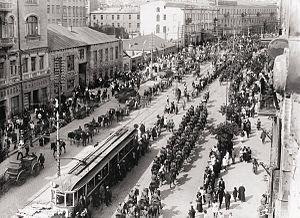
L'opération Kiev est une tentative de la Deuxième République de Pologne, alors dirigée par Józef Piłsudski, pour prendre le contrôle de l'Ukraine centrale et orientale, ou du moins d'une partie significative de ces régions, à la fois contre les troupes irrégulières ukrainiennes et la Russie soviétique. Le but avoué de l'opération était de créer une Ukraine indépendante alliée à la Pologne ; une partie de la population ukrainienne voyait cela comme une nouvelle occupation, et de fait les Ukrainiens combattirent aussi bien du côté polonais que dans les rangs de l'Armée rouge. C'est une des principales opérations militaires de la guerre russo-polonaise de 1920 ; elle dura d'avril à juin 1920, et fut menée conjointement par l'armée polonaise et les troupes de la République populaire ukrainienne de Simon Petlioura, contre les forces bolcheviques.
La guerre soviéto-polonaise, ou guerre russo-polonaise, a eu lieu de février 1919 à mars 1921 et est l'une des conséquences de la Première Guerre mondiale. Les frontières entre les deux États naissants, la Russie soviétique et la Deuxième République de Pologne n'avaient pas été clairement définies par le traité de Versailles. Cette lutte armée avait un double enjeu : politique et territorial.